Balete tree

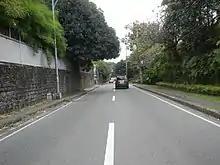
Balete Drive, allegedly one of the most haunted places of Quezon city, Philippines

In some areas of the country, some people believe that balete trees are dwelling places for supernatural beings ("engkanto") like "diwata", "kapre" or "tikbalang". In some places, sorcery rituals are known performed inside the chambers formed by the tree. Also among others, some superstitious folks suggest not bringing in balete as decorative plants inside a house as they allegedly invite ghosts.